Georgetown Hoyas men's basketball

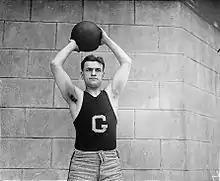
Bill Dudack was the captain of the 1919–20 team, and returned to coach the 1929–30 team.

The team recruited its first All-American, Ed Hargaden, in 1931. From 1932 until 1939, the Hoyas played in the Eastern Intercollegiate Conference, and they were regular-season conference co-champions in 1939. In 1942, a Hoya went pro for the first time, when three seniors, Al Lujack, Buddy O'Grady, and Dino Martin, were drafted professionally upon graduation.